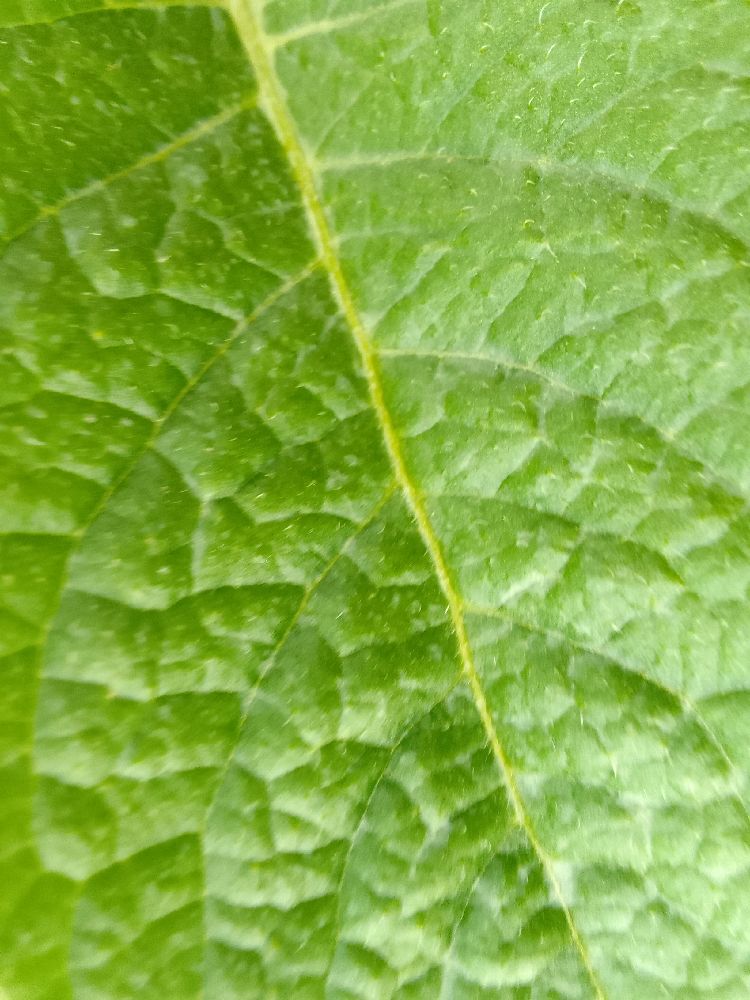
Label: Late blight